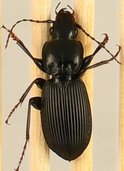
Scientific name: Pterostichus coracinus
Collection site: Mountain Lake Biological Station NEON (MLBS), plot MLBS_002